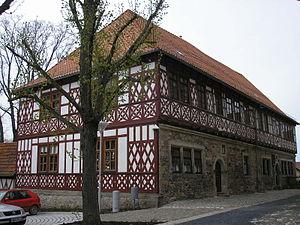
Eisfeld est une ville allemande de l'arrondissement de Hildburghausen, en Thuringe.